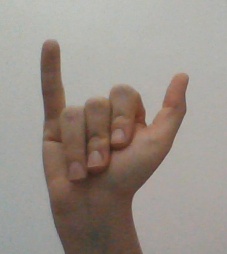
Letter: ya